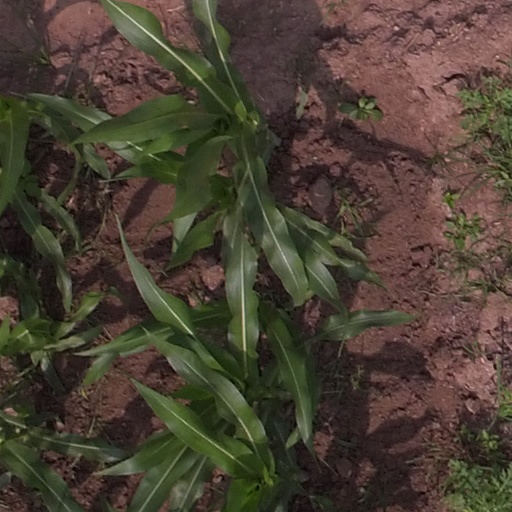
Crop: maize; corn